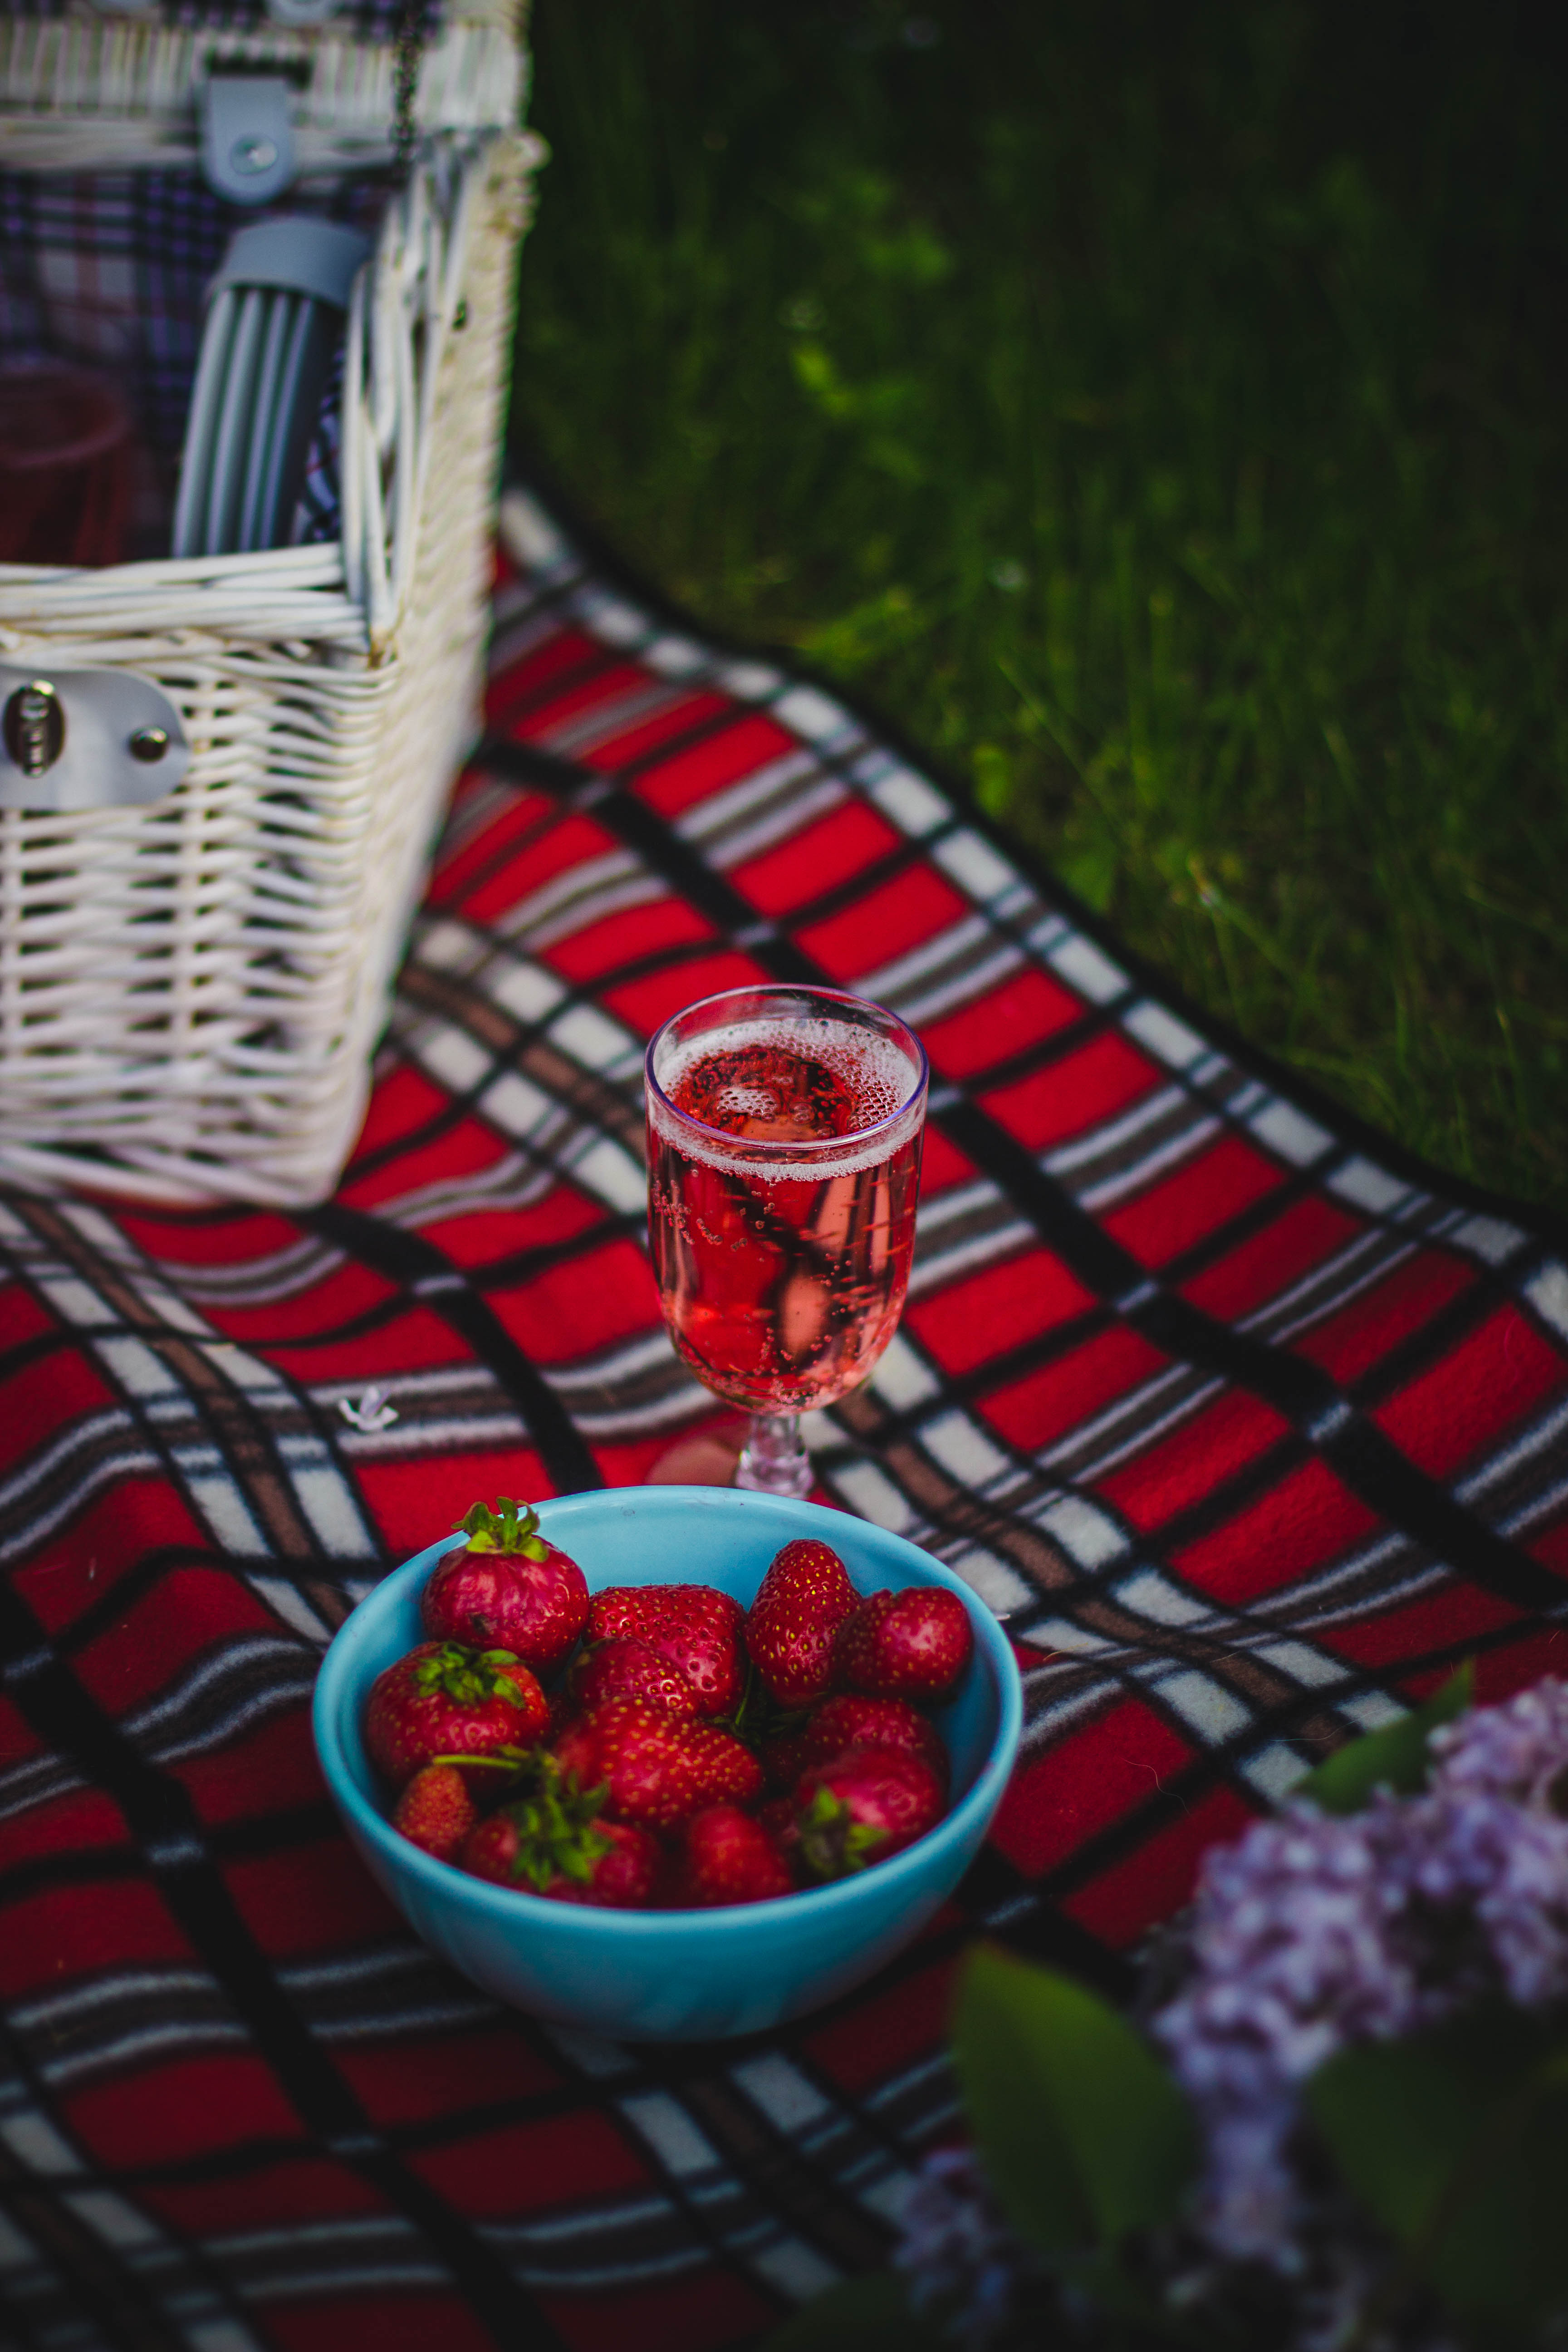
fruit, flower, bowl, food, red, color, autumn, drink, basket, picnic, outdoors, strawberries